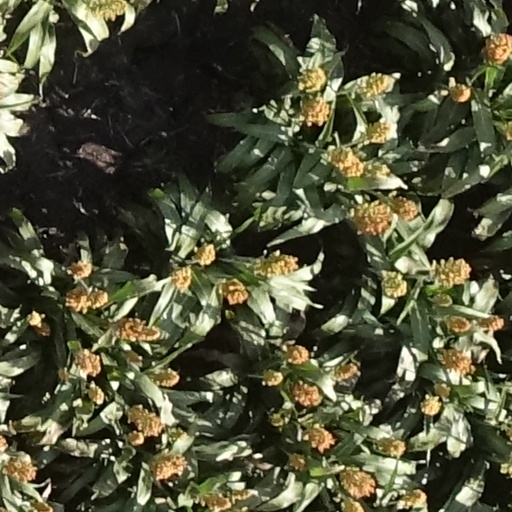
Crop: sorghum